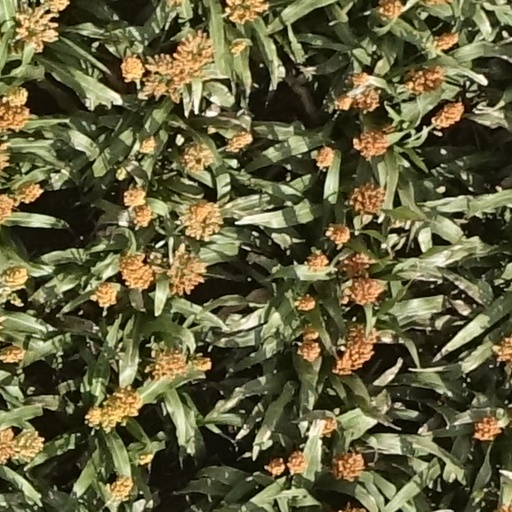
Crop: sorghum